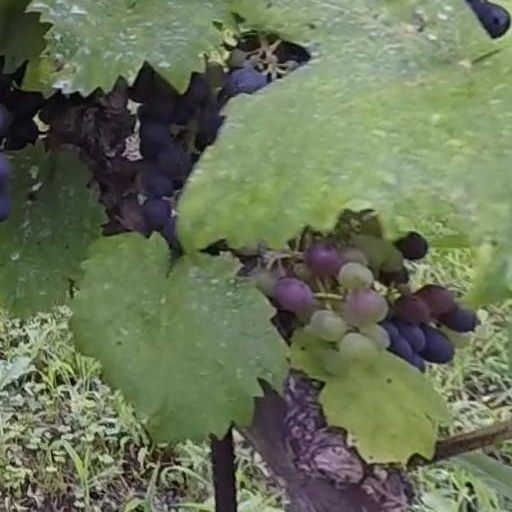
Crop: grape